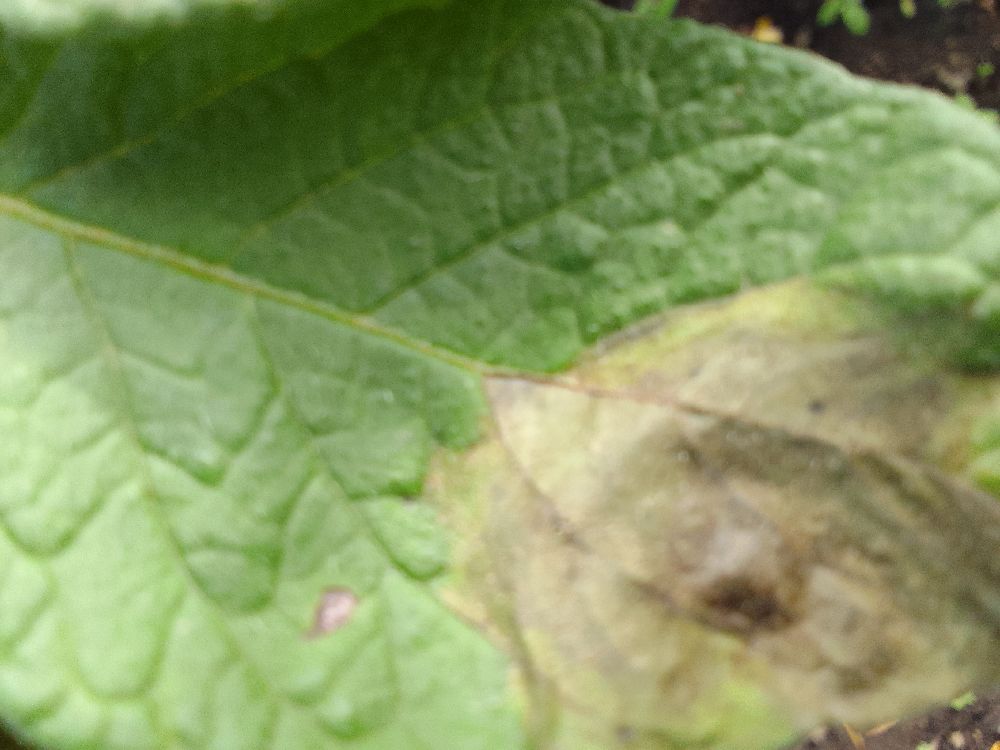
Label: Late blight